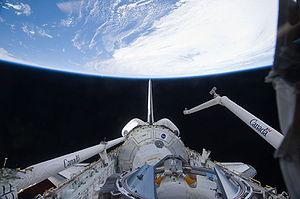
STS-130 est une mission de la navette spatiale américaine Endeavour à destination de la station spatiale internationale. Le lancement a eu lieu le 8 février 2010 à 9h14 UTC. Ses objectifs principaux sont le transport du module Tranquility et la coupole d'observation Cupola et l'assemblage de ceux-ci.